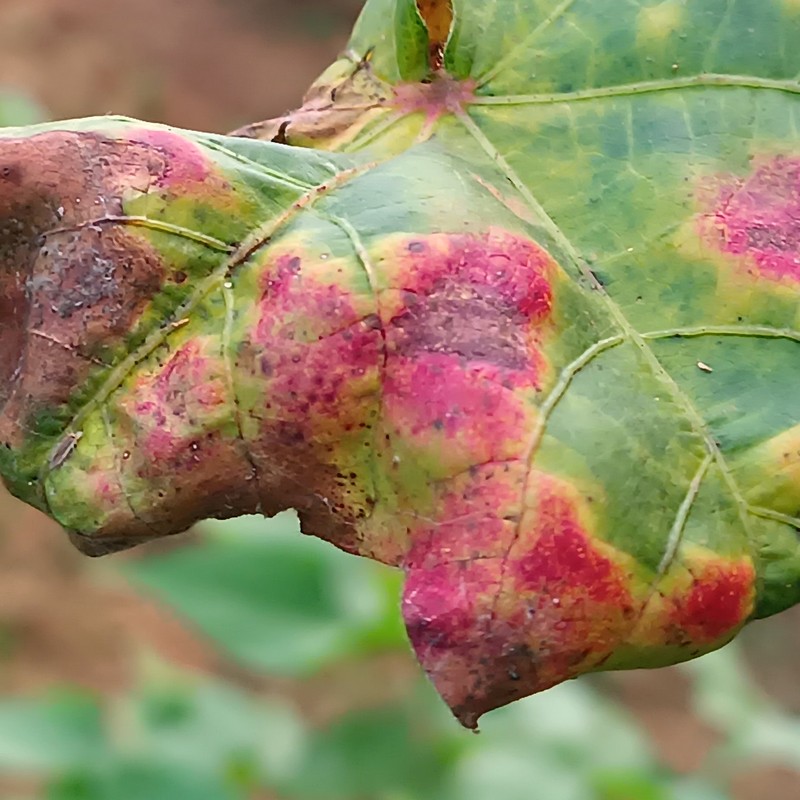
Label: Leaf Redding